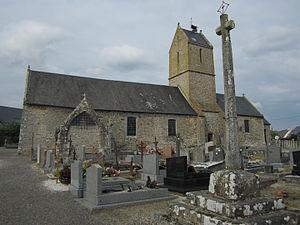
Ronthon, Manche
Ronthon est une ancienne commune française du département de la Manche et la région Normandie, associée à Dragey depuis le 1ᵉʳ janvier 1973, formant la commune de Dragey-Ronthon.
Dragey-Ronthon est une commune française, située dans le département de la Manche en région Normandie, peuplée de 824 habitants.